Charles Louis Gratia

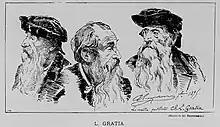
Extrait de La Lorraine artiste, année 1895, planches, 1895

He lived in Normandy for fifteen months, during which time he received no commissions and began to run through his small savings. He had two very young sons to support. He returned to Paris, where Raymond Poincaré, the Minister of Fine Arts, paid 2,000 francs to buy "La Liseuse" for the State. Soon after the Nancy Museum paid 1,500 francs for his portrait of his first wife.